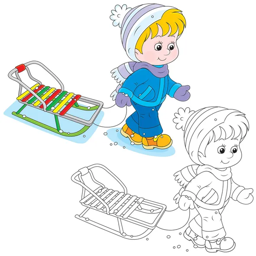
child walks with a sleigh royalty free stock illustrations